Swiss Northeastern Railway

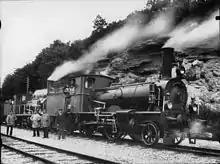
Due to increasing traffic, additional rolling stock had to be procured. Tender locomotive No. 63 supplied by SLM in 1894

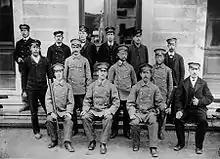
Staff went on strike in support of wage claims in 1897. Employees of in about 1890.

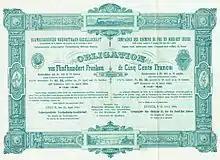
Bond of the Swiss Northeast Railway Company worth CHF 500 of 15 April 1884

The situation of the NOB slowly improved again after 1880. Increasing traffic led to the extension of stations and the procurement of additional rolling stock. After Alfred Escher's death in 1882, Adolf Guyer-Zeller became head of the NOB.